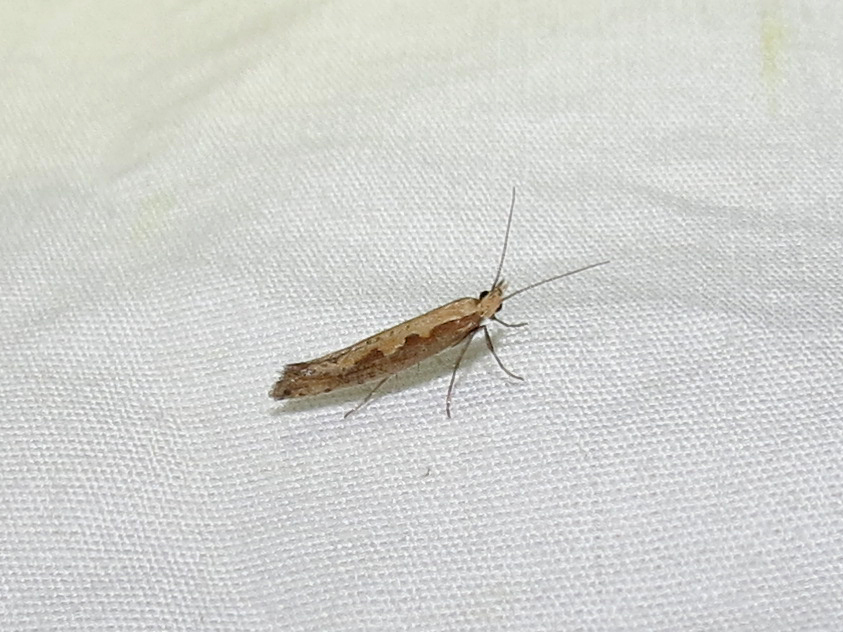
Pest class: diamondback_moth